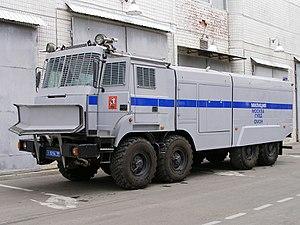
Police est le nom des services de police fédéraux en Russie. Elle est rattachée au Ministère de l'Intérieur. Elle a été créée en 2011, en remplacement de la Militsia, l'ancien service de police. La Politsiya exerce ses activités conformément à la loi «Sur la police», tel qu'approuvée par l'Assemblée Fédérale et par la suite signée dans la loi le 7 février 2011 par le Président de la Fédération de Russie, Dmitri Medvedev.